Arts in Rome

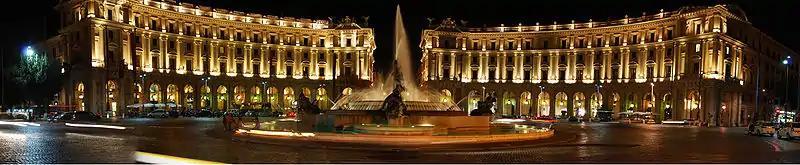
The neoclassical Piazza della Repubblica.

Rome has an eclectic cityscape, and the city's architecture includes many styles, from Ancient Roman and Medieval, to Renaissance, Baroque and Fascist.